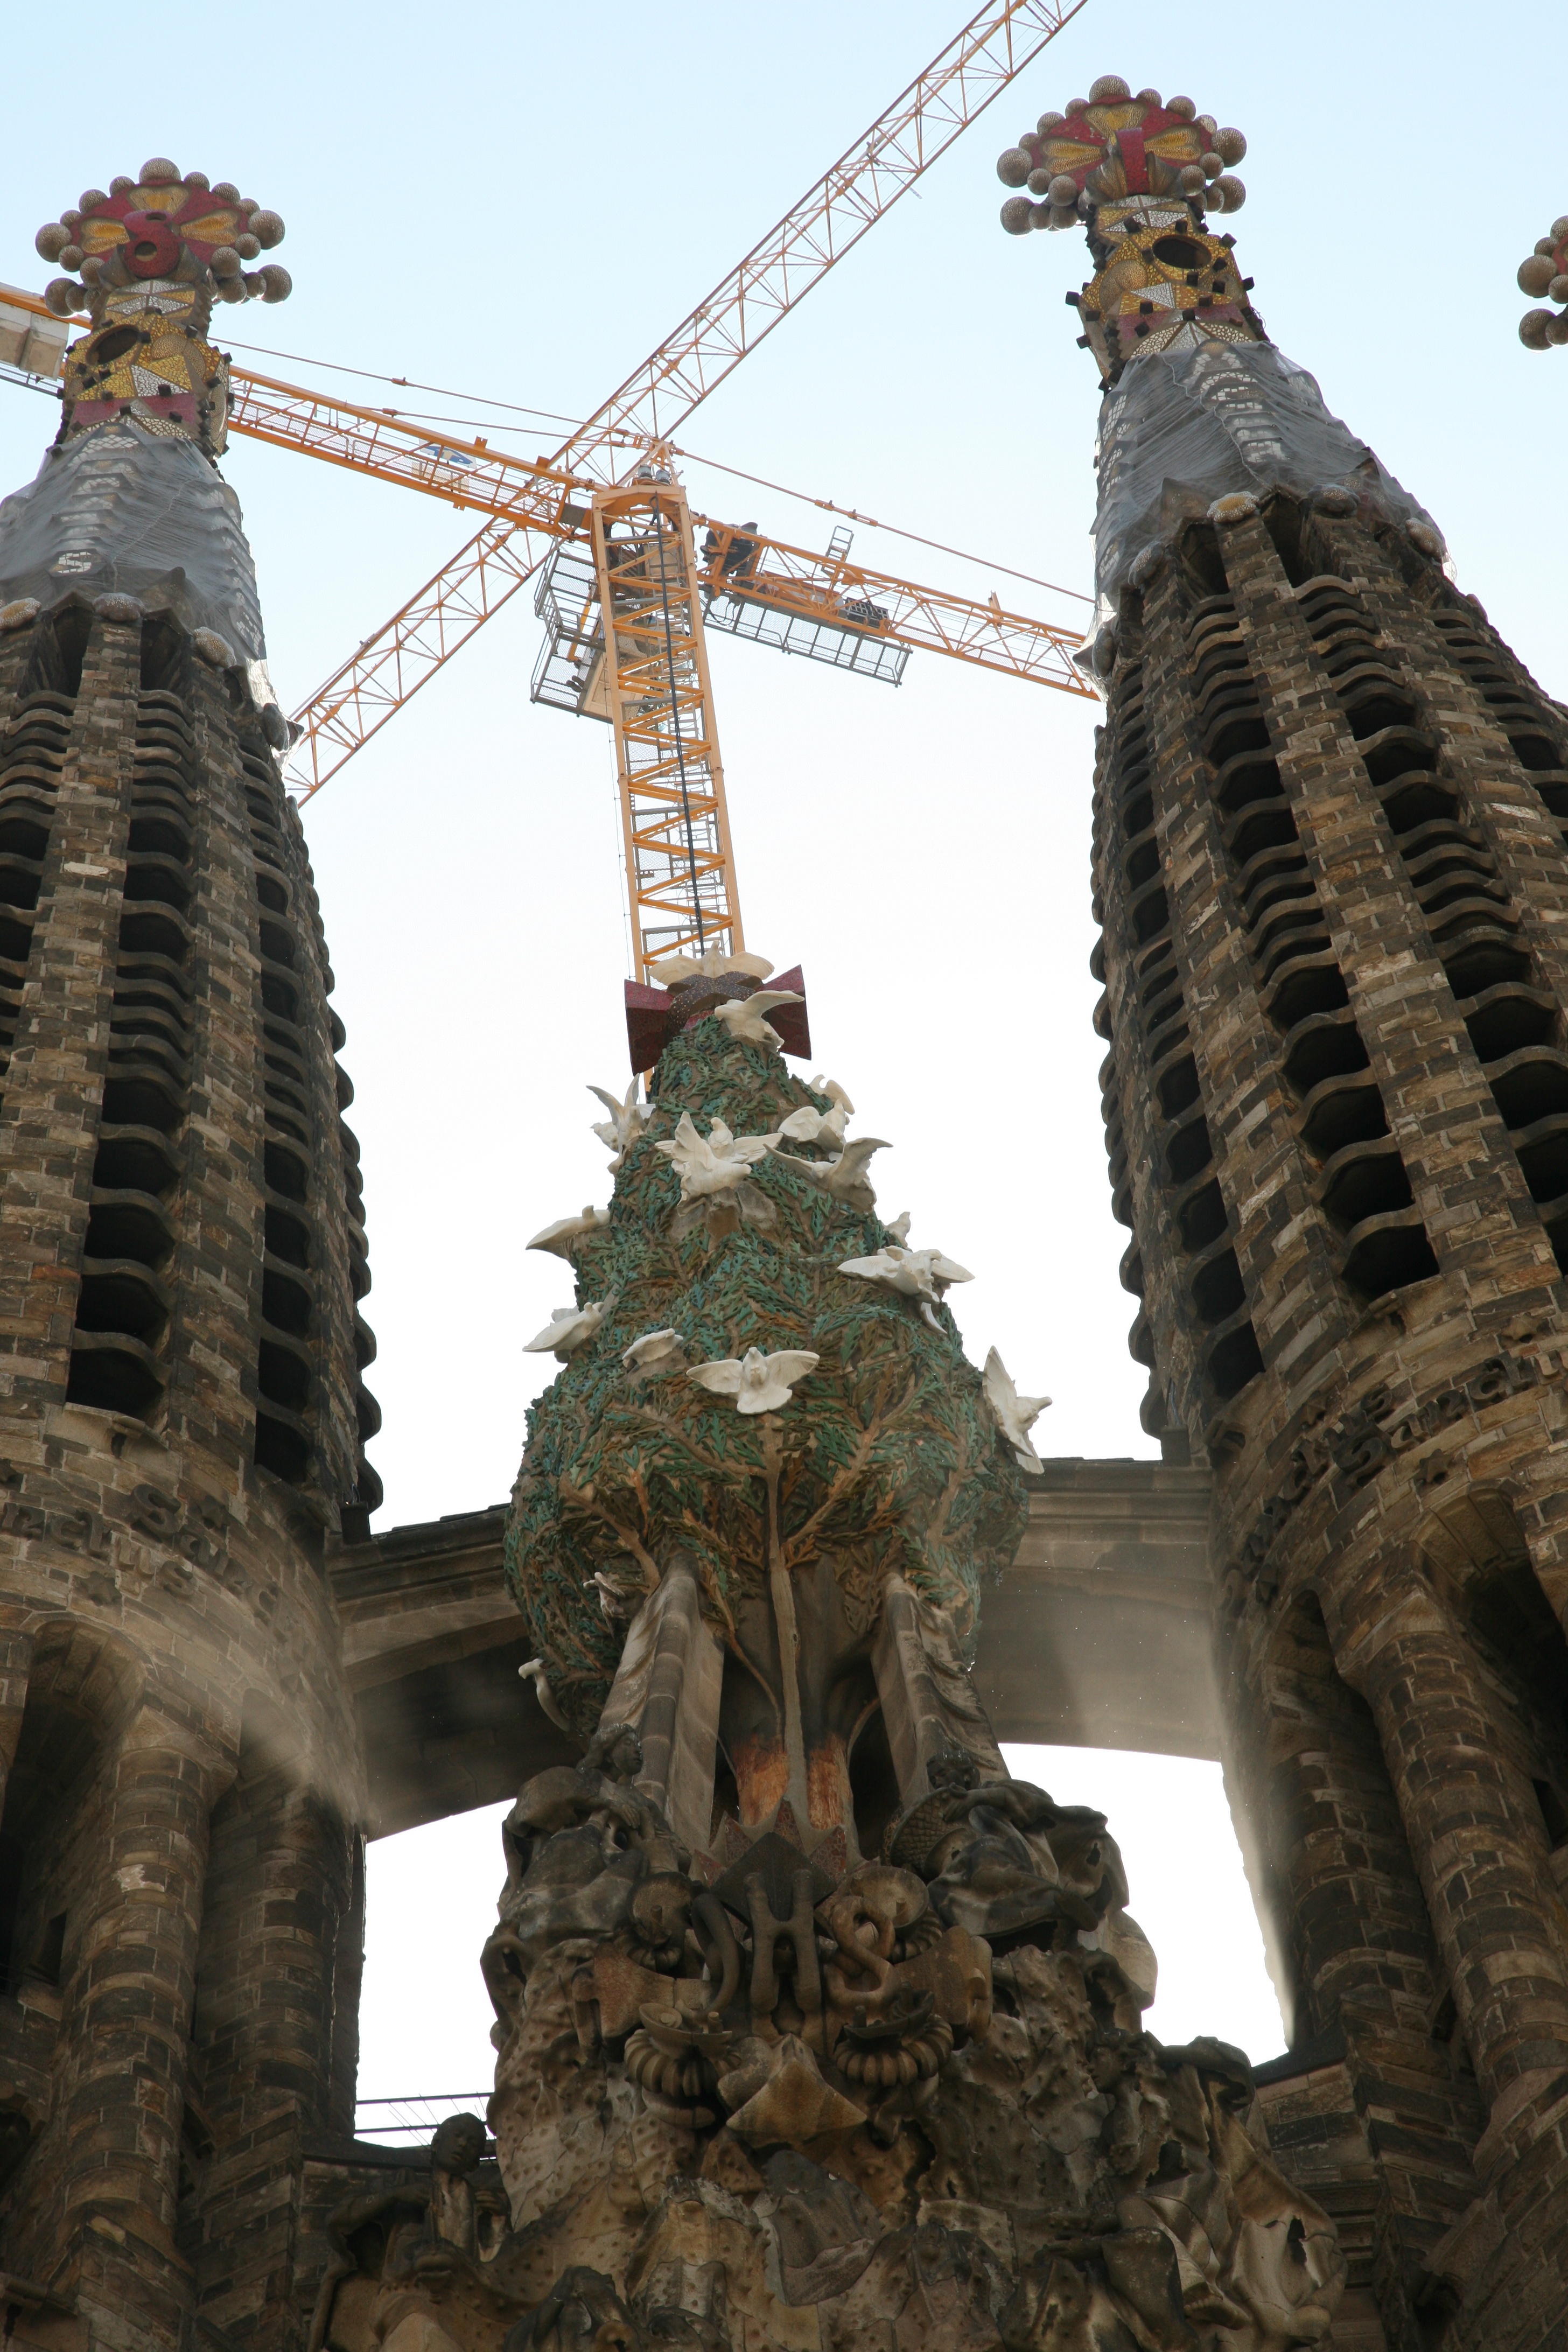
building, statue, tower, landmark, facade, barcelona, place of worship, sculpture, nativity, spain, espagne, temple, spire, catalonia, escultura, fachada, barcelone, 5d, grua, skulptur, espana, catalogne, spanien, wat, spanje, espanya, katalonien, catalu a, geburt, natividad, nativit, historic site, ancient history